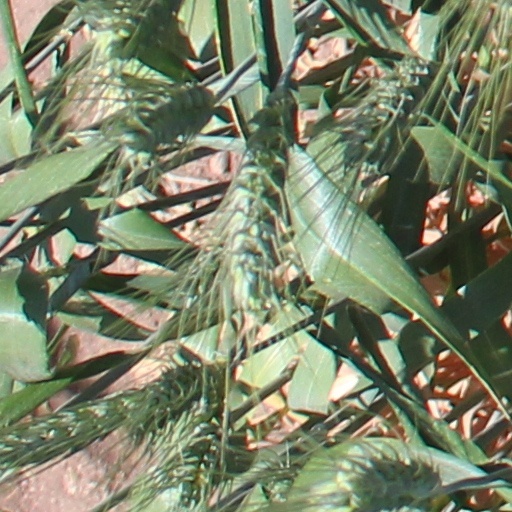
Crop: wheat